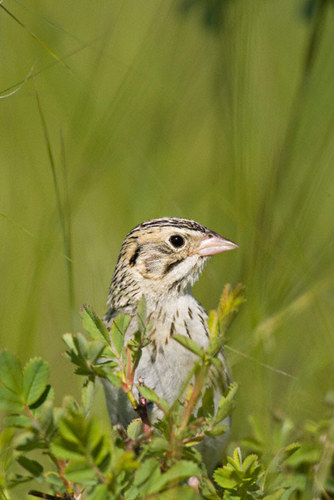
the bird has a black eyering and a short bill that is peach.
a small sized bird with black stripes all over and a short, thick bill
this pale bird has a pale pink beak and speckled black white and light brown plumage.
a small bird that mostly light colors with dark stripes.
this is a grey bird with brown streaks and white beak.
this bird is peppered with black and gold feathers along its malar stripe, nape, and cheek patch and it has a tiny, pink bill.
this bird is white, brown, and black in color, with a brown beak.
small bird speckled with white, light, and dark brown that appear almost striped on the crown, with a medium-thick and pointed beak.
the bird has a small bill and a belly with stripes.
this small bird has a black and tan striped crown.
Species: Baird Sparrow